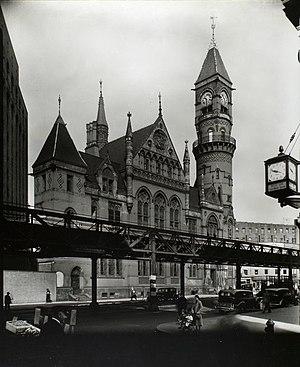
L'IRT Sixth Avenue Line ou Sixth Avenue Elevated était une ligne de métro aérienne de l'arrondissement de Manhattan, à New York. Le projet initial de la ligne, qui fut la seconde plus vieille ligne de métro de Manhattan, fut développé par la Gilbert Elevated Railway Company, qui gérait également l'IRT Second Avenue Line, et qui fut rattachée à la Manhattan Railway Company le 20 mai 1879. Ce n'est que lorsque l'Interborough Rapid Transit Company prit à bail le contrôle du réseau du Manhattan Railway le 1ᵉʳ avril 1903 que la ligne prit son nom définitif. Comme son nom l'indique, la ligne circulait en partie au-dessus de la Sixième Avenue, au sud de Central Park. Au nord, la ligne empruntait les mêmes voies que l'IRT Ninth Avenue Line. Alors que l'IRT était en proie à des difficultés financières dans les années 1930, la ligne fut utilisée pour la dernière fois le 4 décembre 1938.